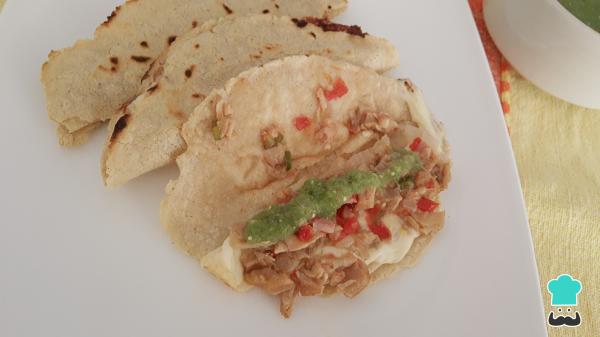
Cuando estén listas las quesadillas de pancita, ya puedes servirlas. Si lo deseas, puedes añadir la salsa de tu preferencia. ¡A comer! Cuéntanos en los comentarios tu opinión y comparte con nosotros una fotografía del resultado final.